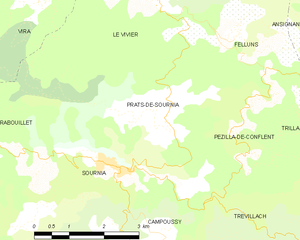
Carte des communes françaises